Mary Pat Gleason

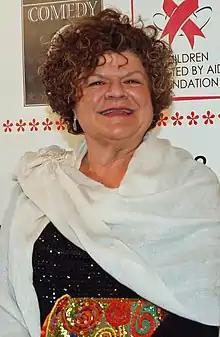
Gleason in 2011

Mary Pat Gleason (February 23, 1950 – June 2, 2020) was an American film and television actress and an Emmy Award-winning writer. From 1983 to 1985, she appeared as "Jane Hogan" on the daytime soap opera "Guiding Light", for which she was also a writer.